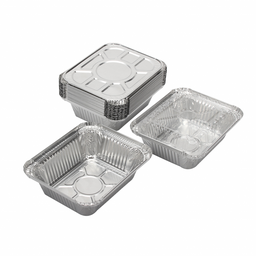
Label: metal